94th Infantry Division (United States)

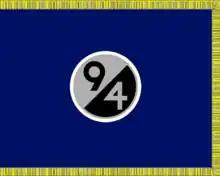
94th Regional Support Command / Regional Readiness Command distinguishing flag, 1991–2009

Moving forward, the 94th Infantry Division and the 10th Armored Division secured the area from Orscholz and Saarburg to the confluence of the Saar and Moselle Rivers by 21 February 1945. At Ayl, General Patton ordered troops to cross the Saar immediately, against the advice of many of his officers. Under command of Lieutenant Colonel William A. McNulty, the 94th's 3rd Battalion, 301st Infantry Regiment crossed the icy and swollen Saar on 23 February 1945.